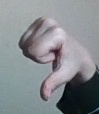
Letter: waw